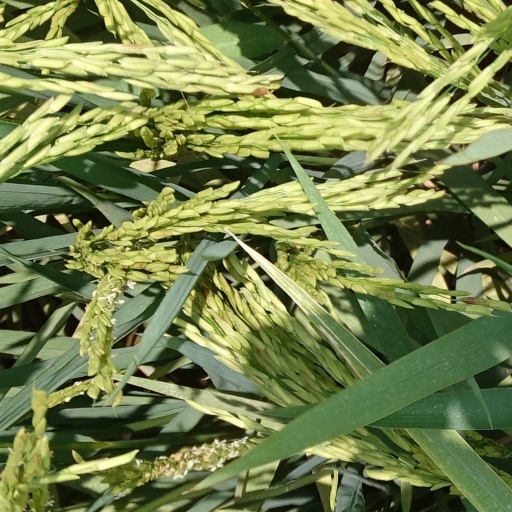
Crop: rice